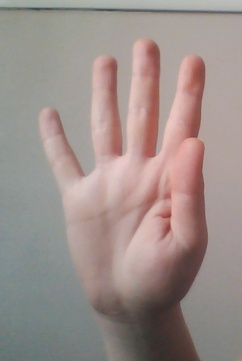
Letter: sheen